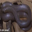
Label: snake